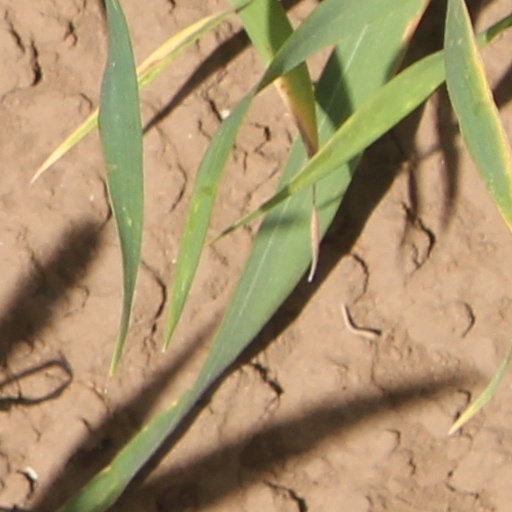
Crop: wheat